Catholic Church in the Philippines

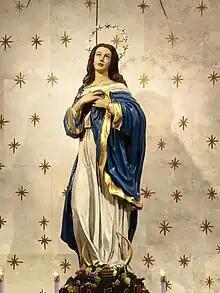
The Blessed Virgin Mary under the title of the Immaculate Concepcion, is officially the principal patroness of the Philippines

The Philippines is home to many of the world's major religious congregations, these include the Rogationists of the Heart of Jesus, the Redemptorists, Augustinians, Recollects, Jesuits, Dominicans, Benedictines, Franciscans, Carmelites, Divine Word Missionaries, De La Salle Christian Brothers, Salesians of Don Bosco, the indigenous Religious of the Virgin Mary, and Clerics Regular of St. Paul are known as Barnabites.